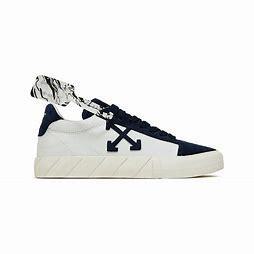
Brand: Off-White
Model: Off Vulc